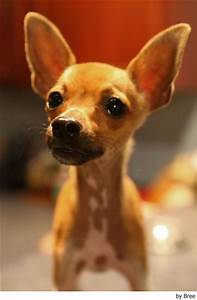
Label: dog